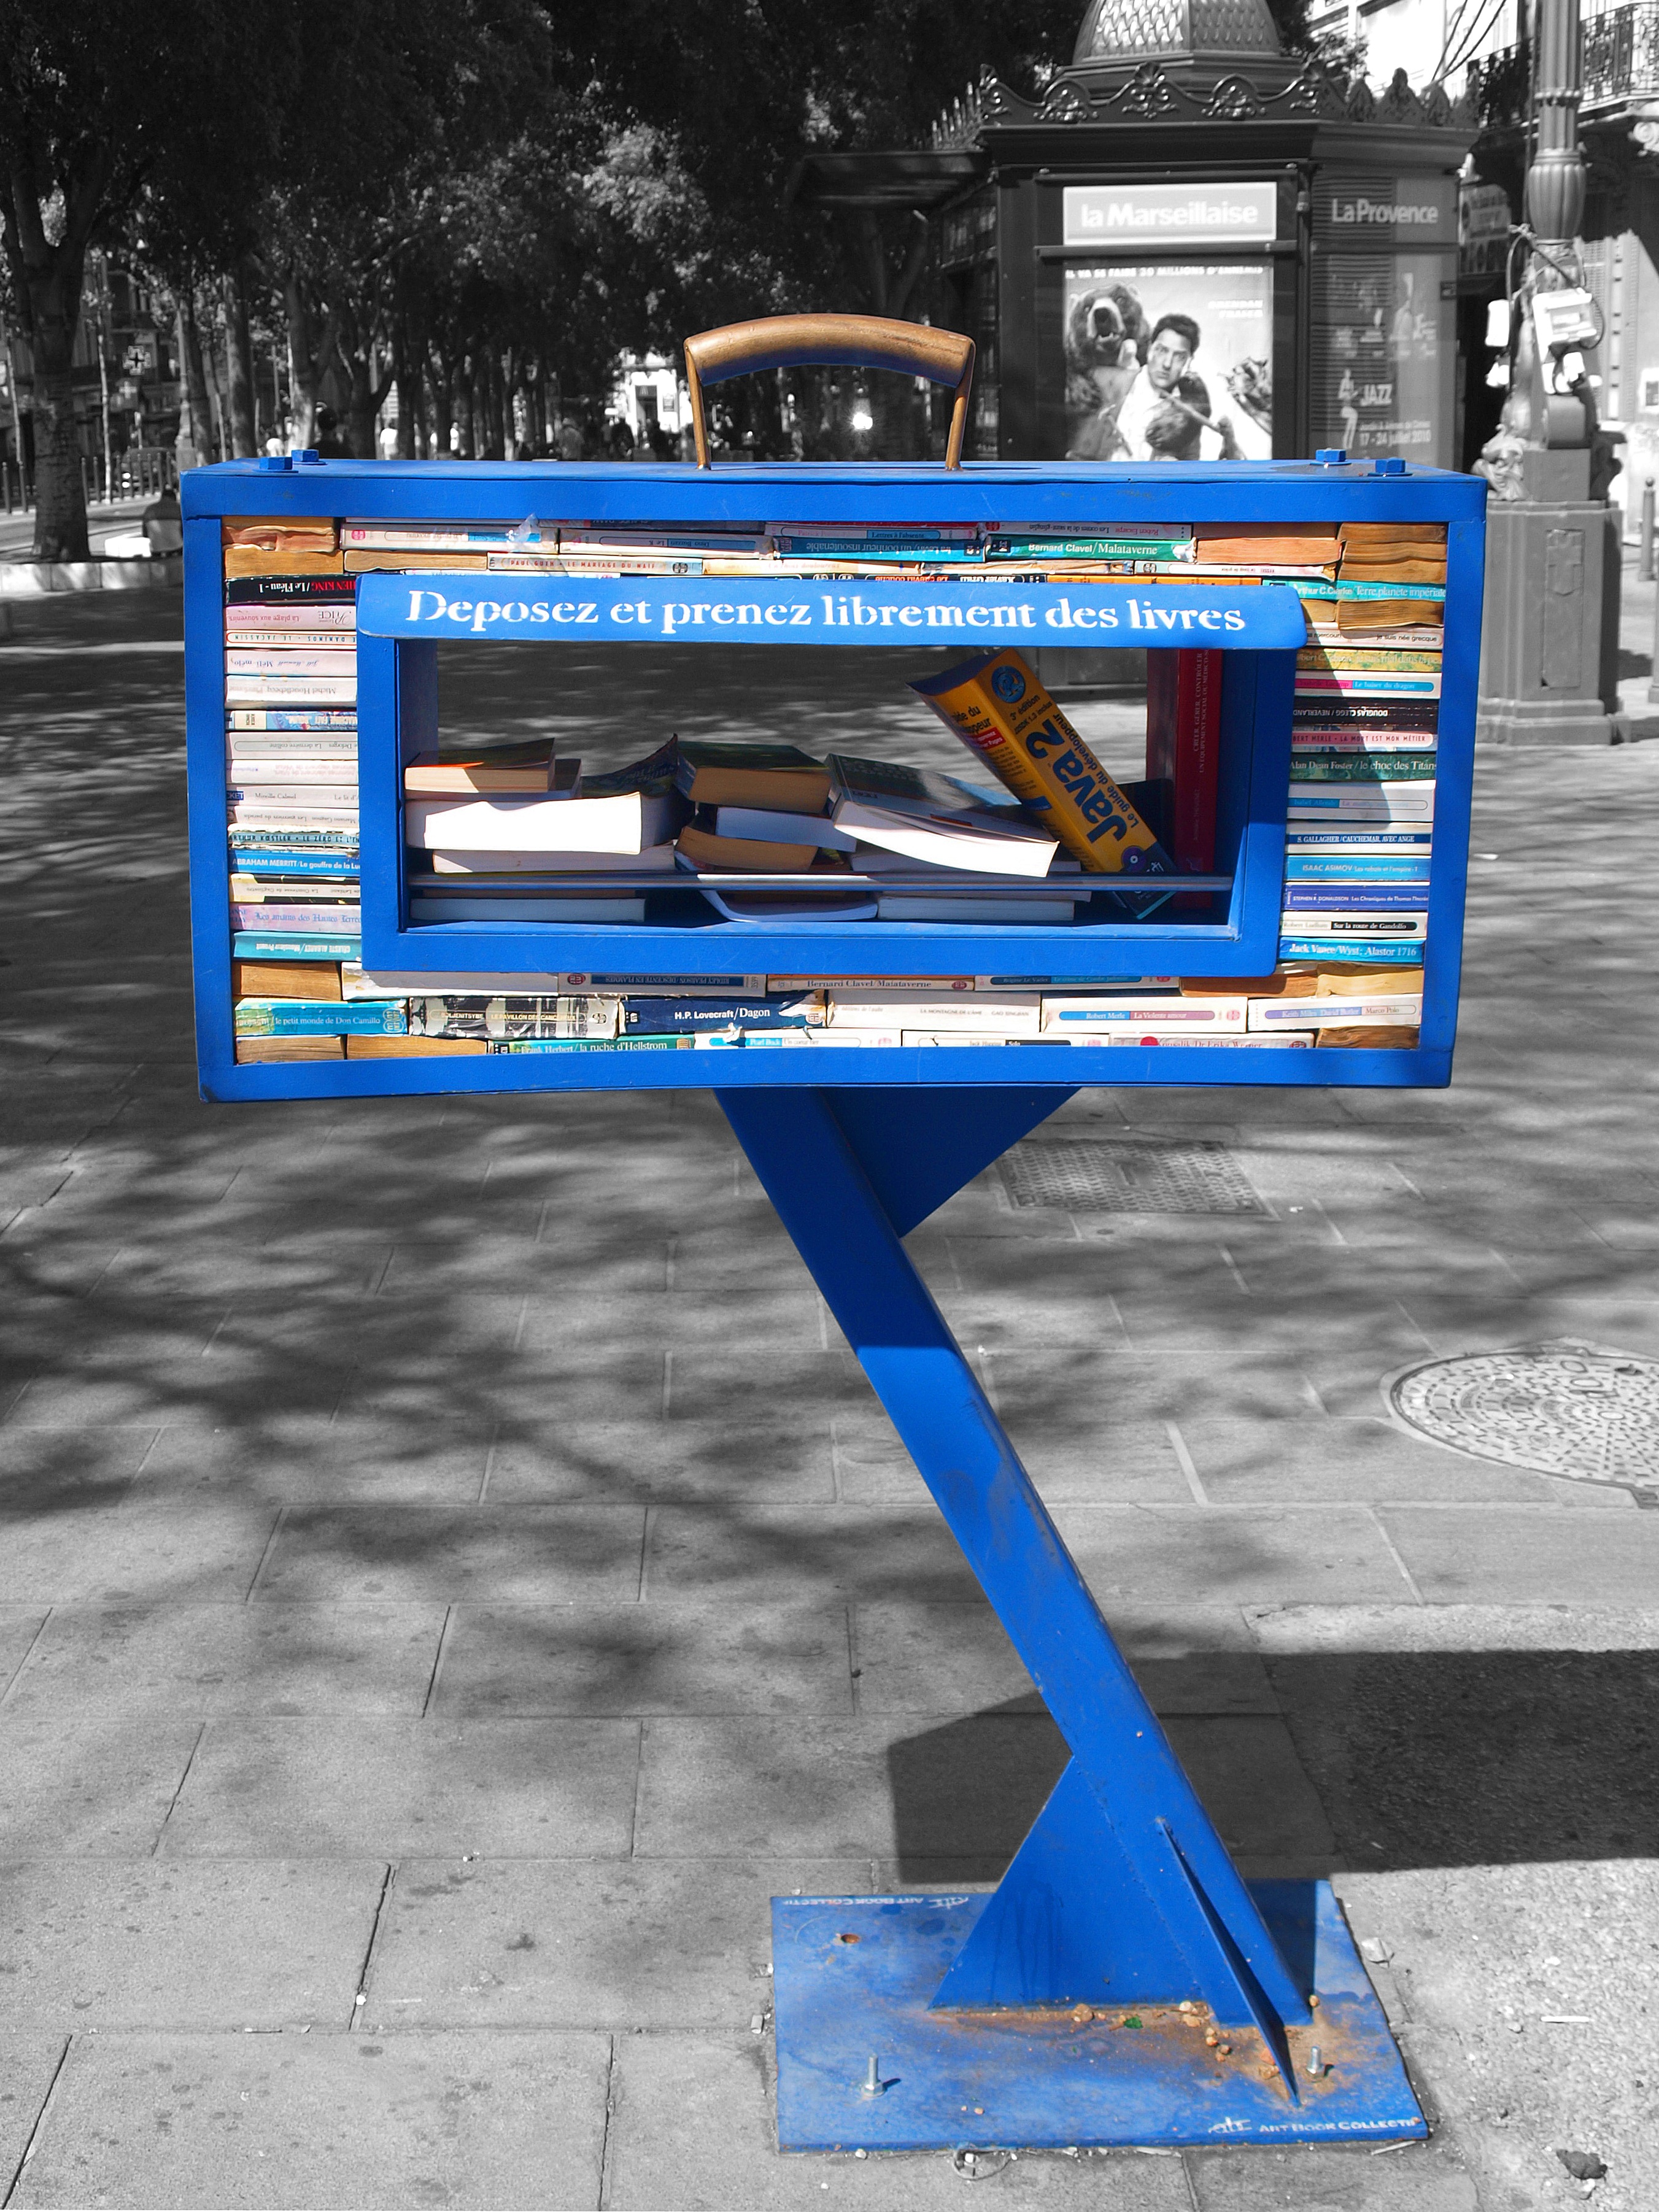
advertising, vehicle, banner, signage, bookshelf, art, books, public, marseille, borrow, book stack, display device